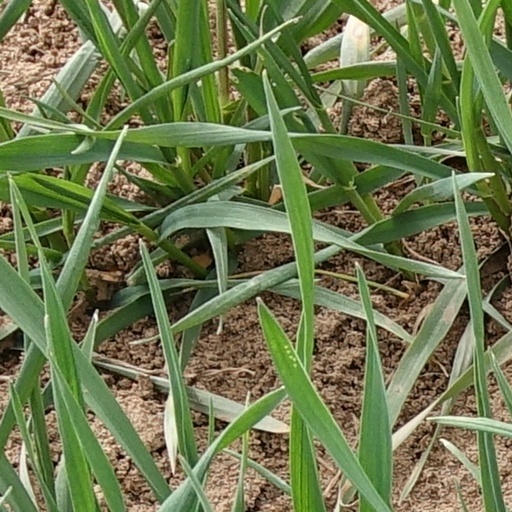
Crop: wheat